BlackBerry 950

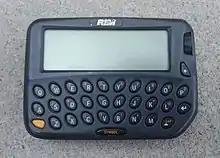
The Blackberry 950 was part of the first generation of Blackberry pagers.

BlackBerry 950 (introduced as "Inter@ctive Pager 950", development name "Leapfrog") is an early BlackBerry model, introduced in 1998 by Canadian smartphone manufacturer Research in Motion. There were two editions, the Exchange Edition and the Internet Edition, both identical in hardware and differing only in the provided software; the Exchange Edition could connect to corporate email mailboxes running on Microsoft Exchange, while the Internet Edition could access general internet mailboxes only.